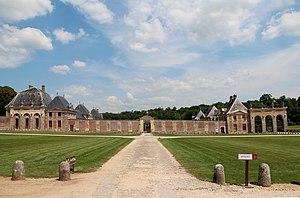
Cour des Bornes, ferme et communs du château de Vaux-le-Vicomte - Maincy (Seine-et-Marne, France).
Le château de Vaux-le-Vicomte, situé sur le territoire de la commune française de Maincy, à 50 km au sud-est de Paris, près de Melun est un château du XVIIᵉ siècle, construit pour le surintendant des finances de Louis XIV, Nicolas Fouquet. Il appartient désormais à une branche cadette des marquis de Vogüé.